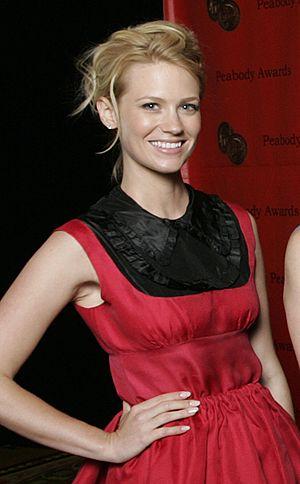
Love Actually, ou Réellement l'amour au Québec, est une comédie romantique britannique écrite et réalisée par Richard Curtis et sortie en salles en 2003. Le film se penche sur les différents aspects de l'amour montré à travers dix histoires distinctes impliquant un large éventail de personnages, dont beaucoup sont reliés entre eux, et leur évolution. Située principalement à Londres, l'action de Love Actually commence cinq semaines avant les fêtes de Noël, et se joue comme un compte à rebours jusqu'à la fête, suivie d'un épilogue un mois après les événements.
January Jones est une actrice américaine, née le 5 janvier 1978 à Sioux Falls. Elle est principalement connue pour son rôle de Betty Draper dans la série Mad Men.
Mad Men est une série télévisée américaine en 92 épisodes de 47 minutes créée par Matthew Weiner et diffusée entre le 19 juillet 2007 et le 17 mai 2015 sur AMC.